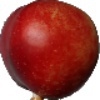
Label: Nectarine 1